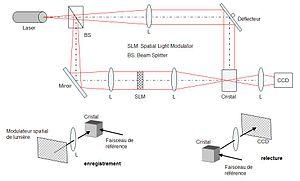
Schéma de principe pour l'enregistrement et la lecture d'une mémoire holographique
La mémoire holographique est une technique de mémoire de masse utilisant l'holographie pour stocker de hautes densités de données dans des cristaux ou des polymères photosensibles.